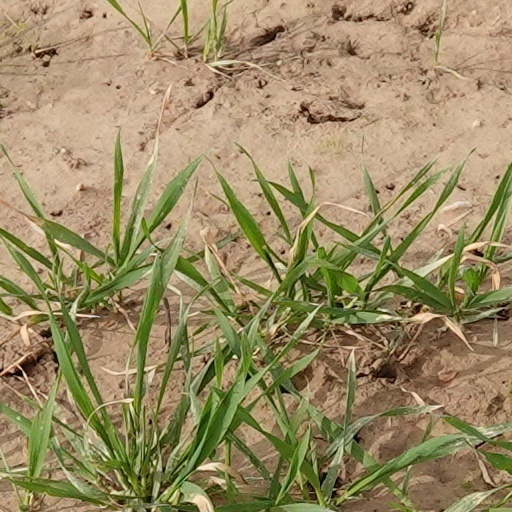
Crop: wheat